Keshet Cave

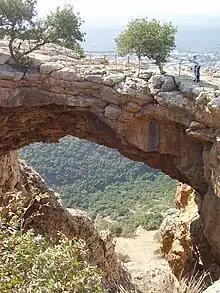
Keshet Cave

The Keshet Cave (both meaning Arch Cave) is a natural arch on a ridge by the northern bank of Betzet Stream, Upper Galilee, Israel. The cave is located near Adamit Park in the Betzet Stream Nature Reserve, close to the border with Lebanon.